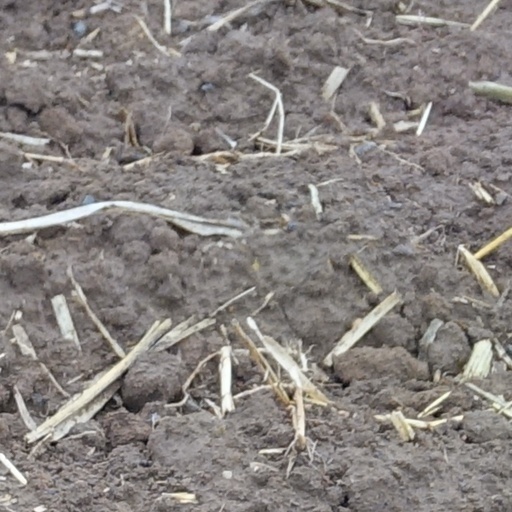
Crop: wheat